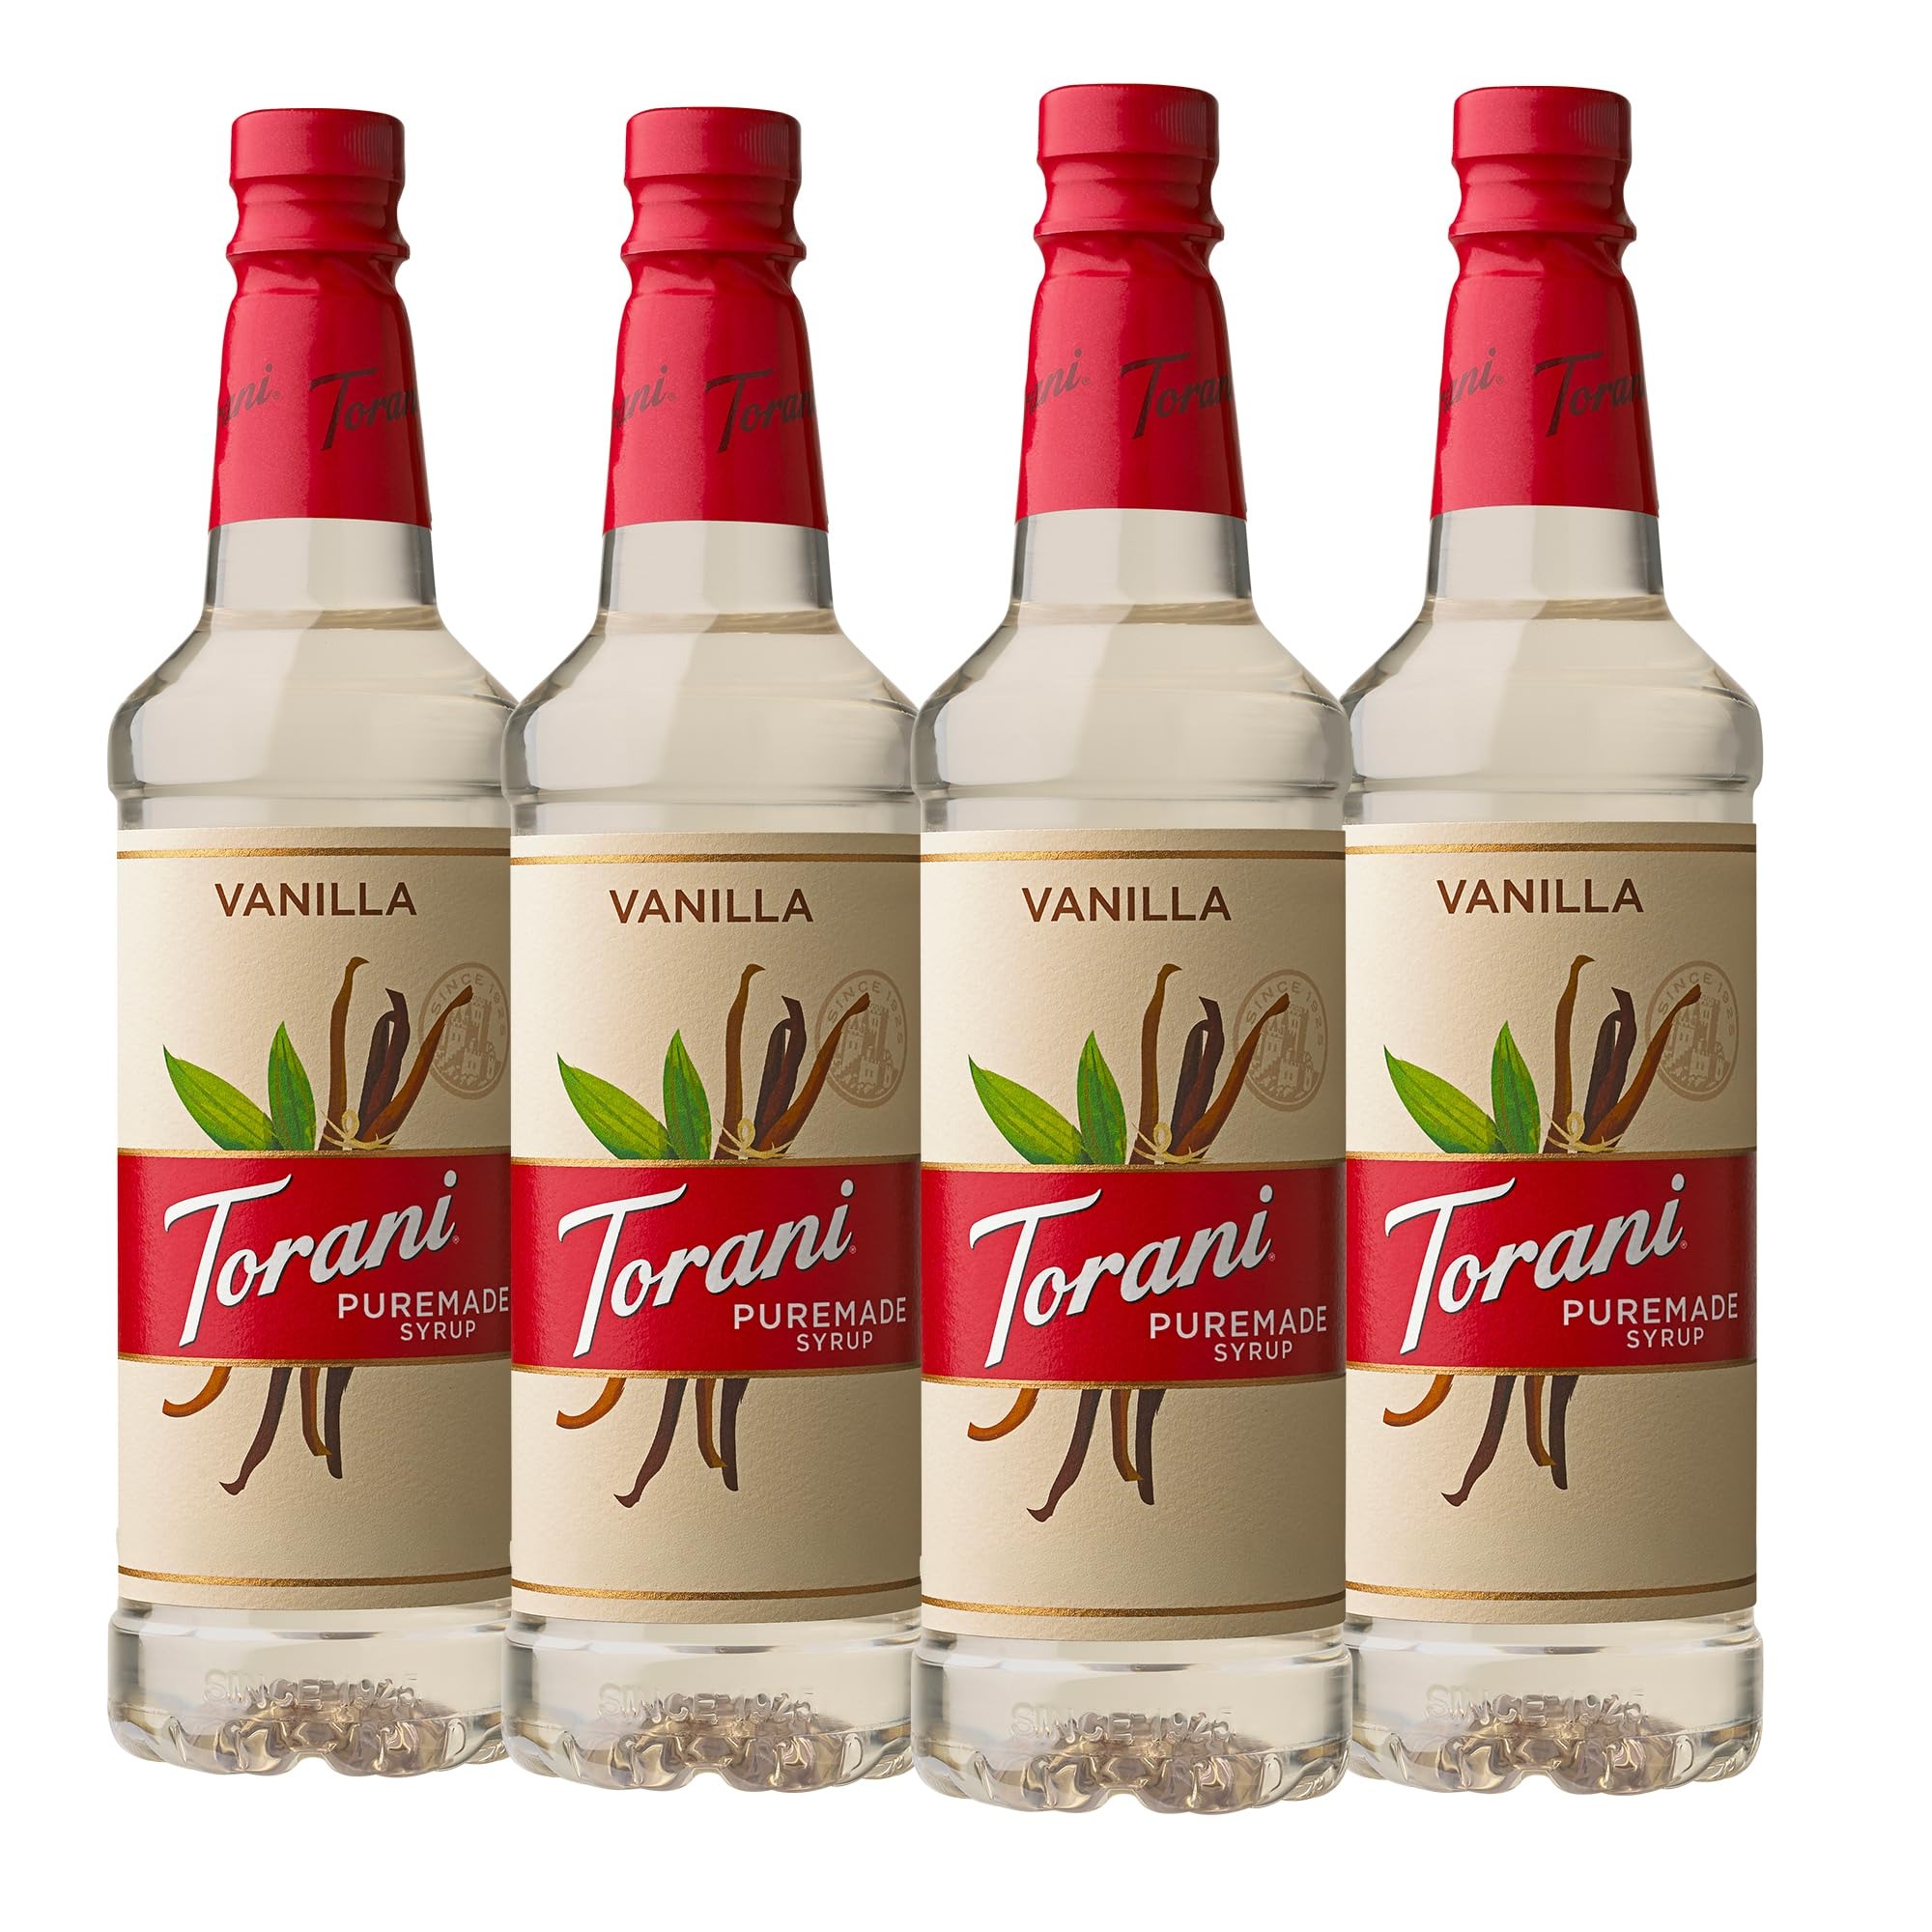
Item Name: Torani Puremade Syrup, Vanilla, 25.4 Ounces (Pack of 4)
Bullet Point 1: Vanilla Syrup: With a perfect balance of sweet and creamy, this syrup delights with a buttery, toasted hazelnut flavor; If you are on a quest for more natural, simpler products, our Puremade Vanilla syrup is exactly what you're looking for
Bullet Point 2: Extraordinary Flavor at Your Fingertips: Embrace your inner flavorista with the perfect syrup for flavoring lattes, hot cocoas, cold brew and frozen blended drinks without compromise
Bullet Point 3: Puremade Syrups: Crafted with only the purest ingredients, enjoy the same delicious flavor you love without any artificial flavors or preservatives and colors from natural sources; They are also non-GMO
Bullet Point 4: Authentic Coffeehouse Flavor: From caramel to French vanilla to hazelnut—and everything in between—our syrups and sauces are here to help you create tantalizing lattes, cappuccinos, cold brews and frappes
Bullet Point 5: Flavor For All: Discover how Torani can help you make truly creative flavored teas, lemonades, smoothies, milkshakes, Italian sodas, coffees, cocktails, mocktails, snow cones, sparkling waters and more
Value: 101.6
Unit: Fl Oz

Price: 14.7